Origins of society

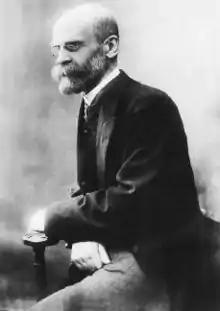
Émile Durkheim

Emile Durkheim considered that in order to exist, any human social system must counteract the natural tendency for the sexes to promiscuously conjoin. He argued that social order presupposes sexual morality, which is expressed in prohibitions against sex with certain people or during certain periods — in traditional societies particularly during menstruation.